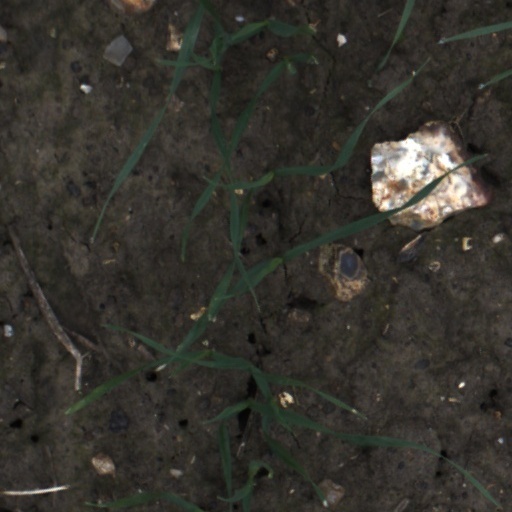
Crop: wheat